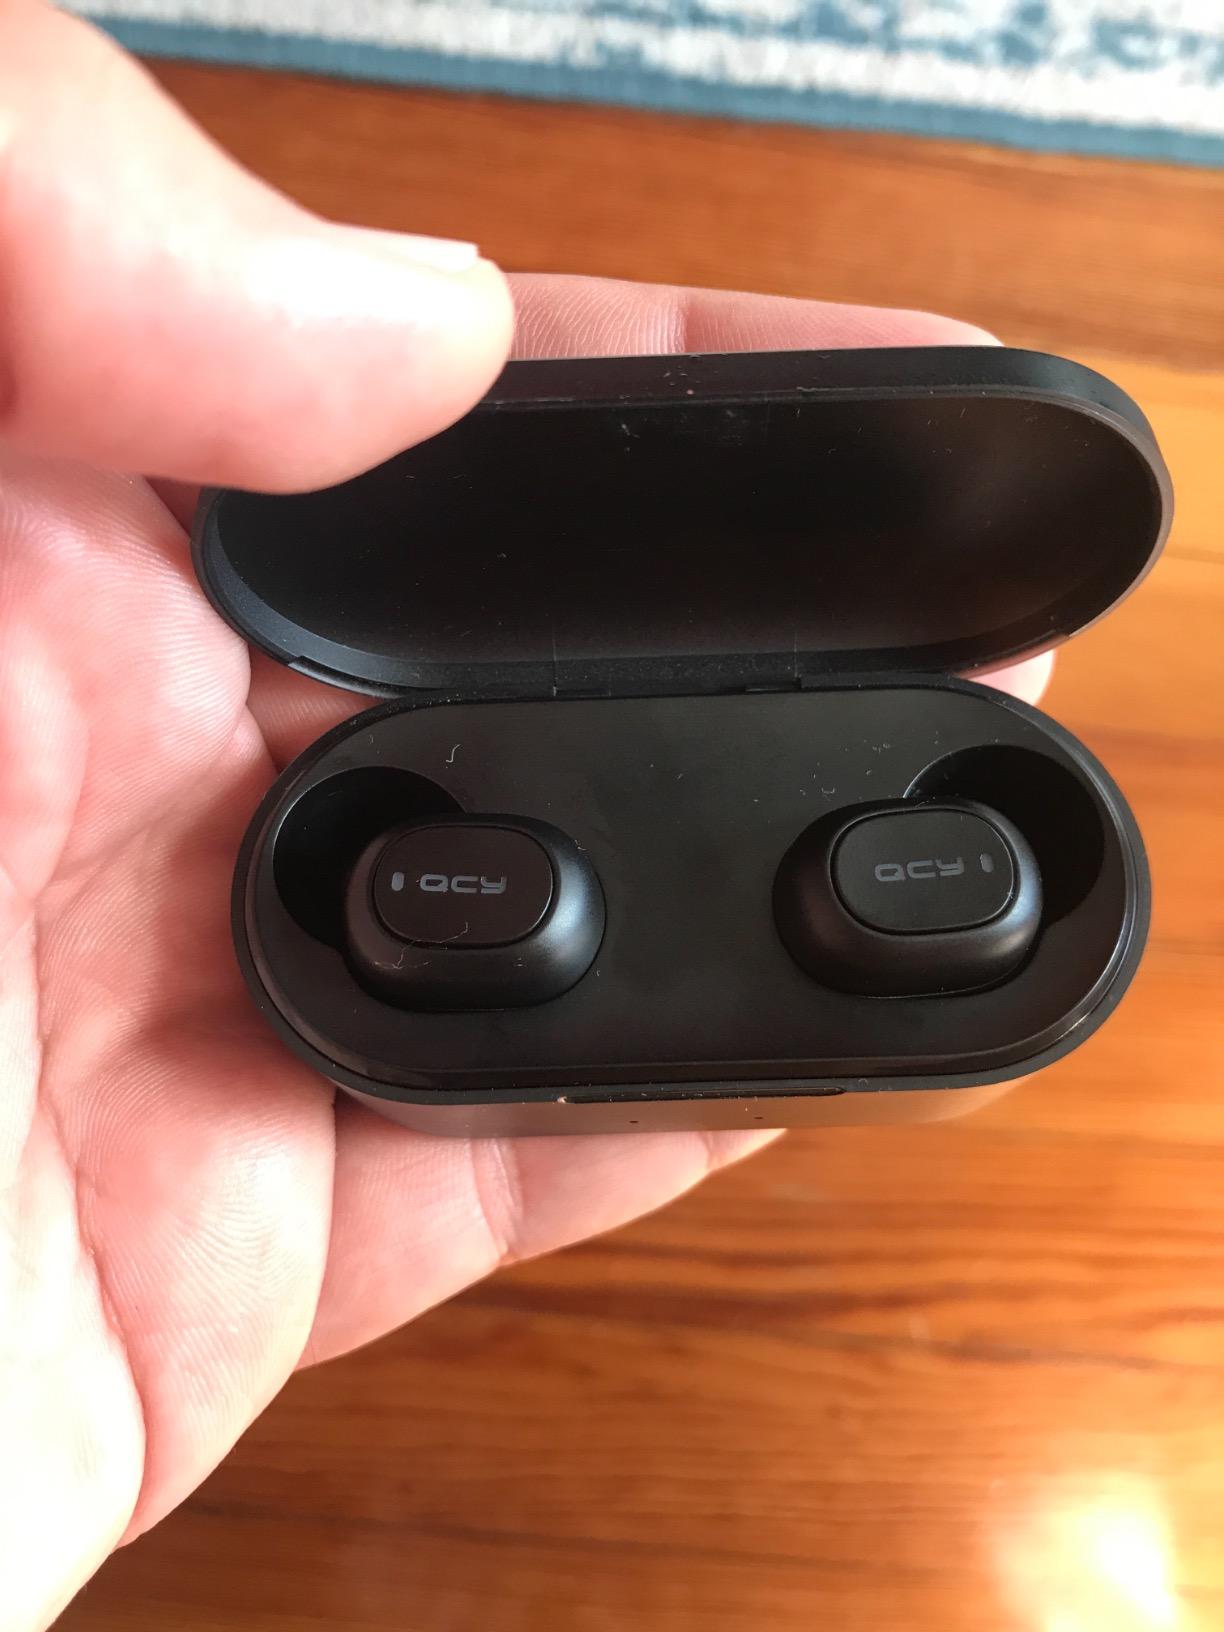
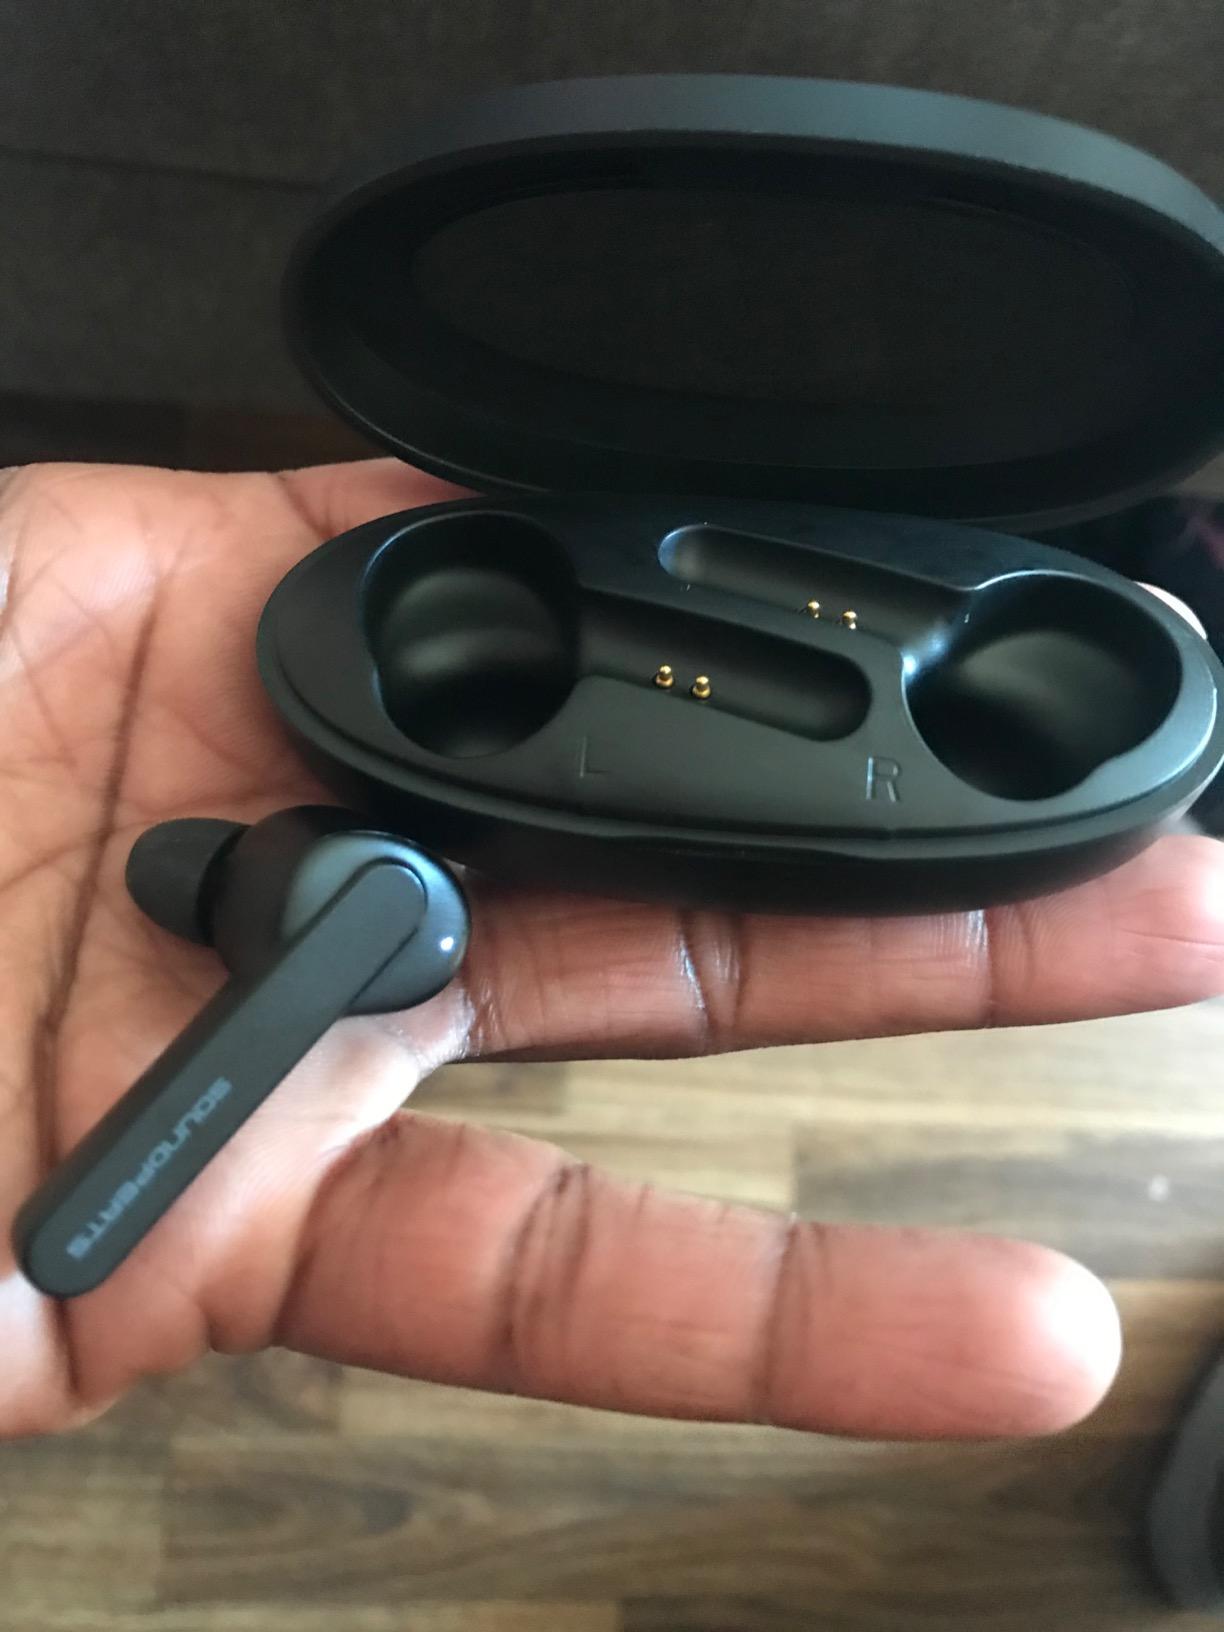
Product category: earbuds
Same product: no